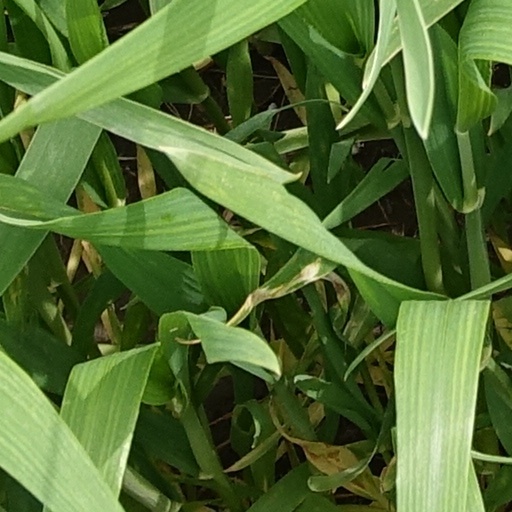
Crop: wheat